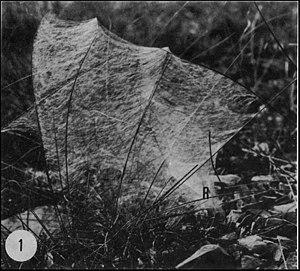
Toile de l' araignée Salticide Pellenes arciger
Pellenes est un genre d'araignées aranéomorphes de la famille des Salticidae.